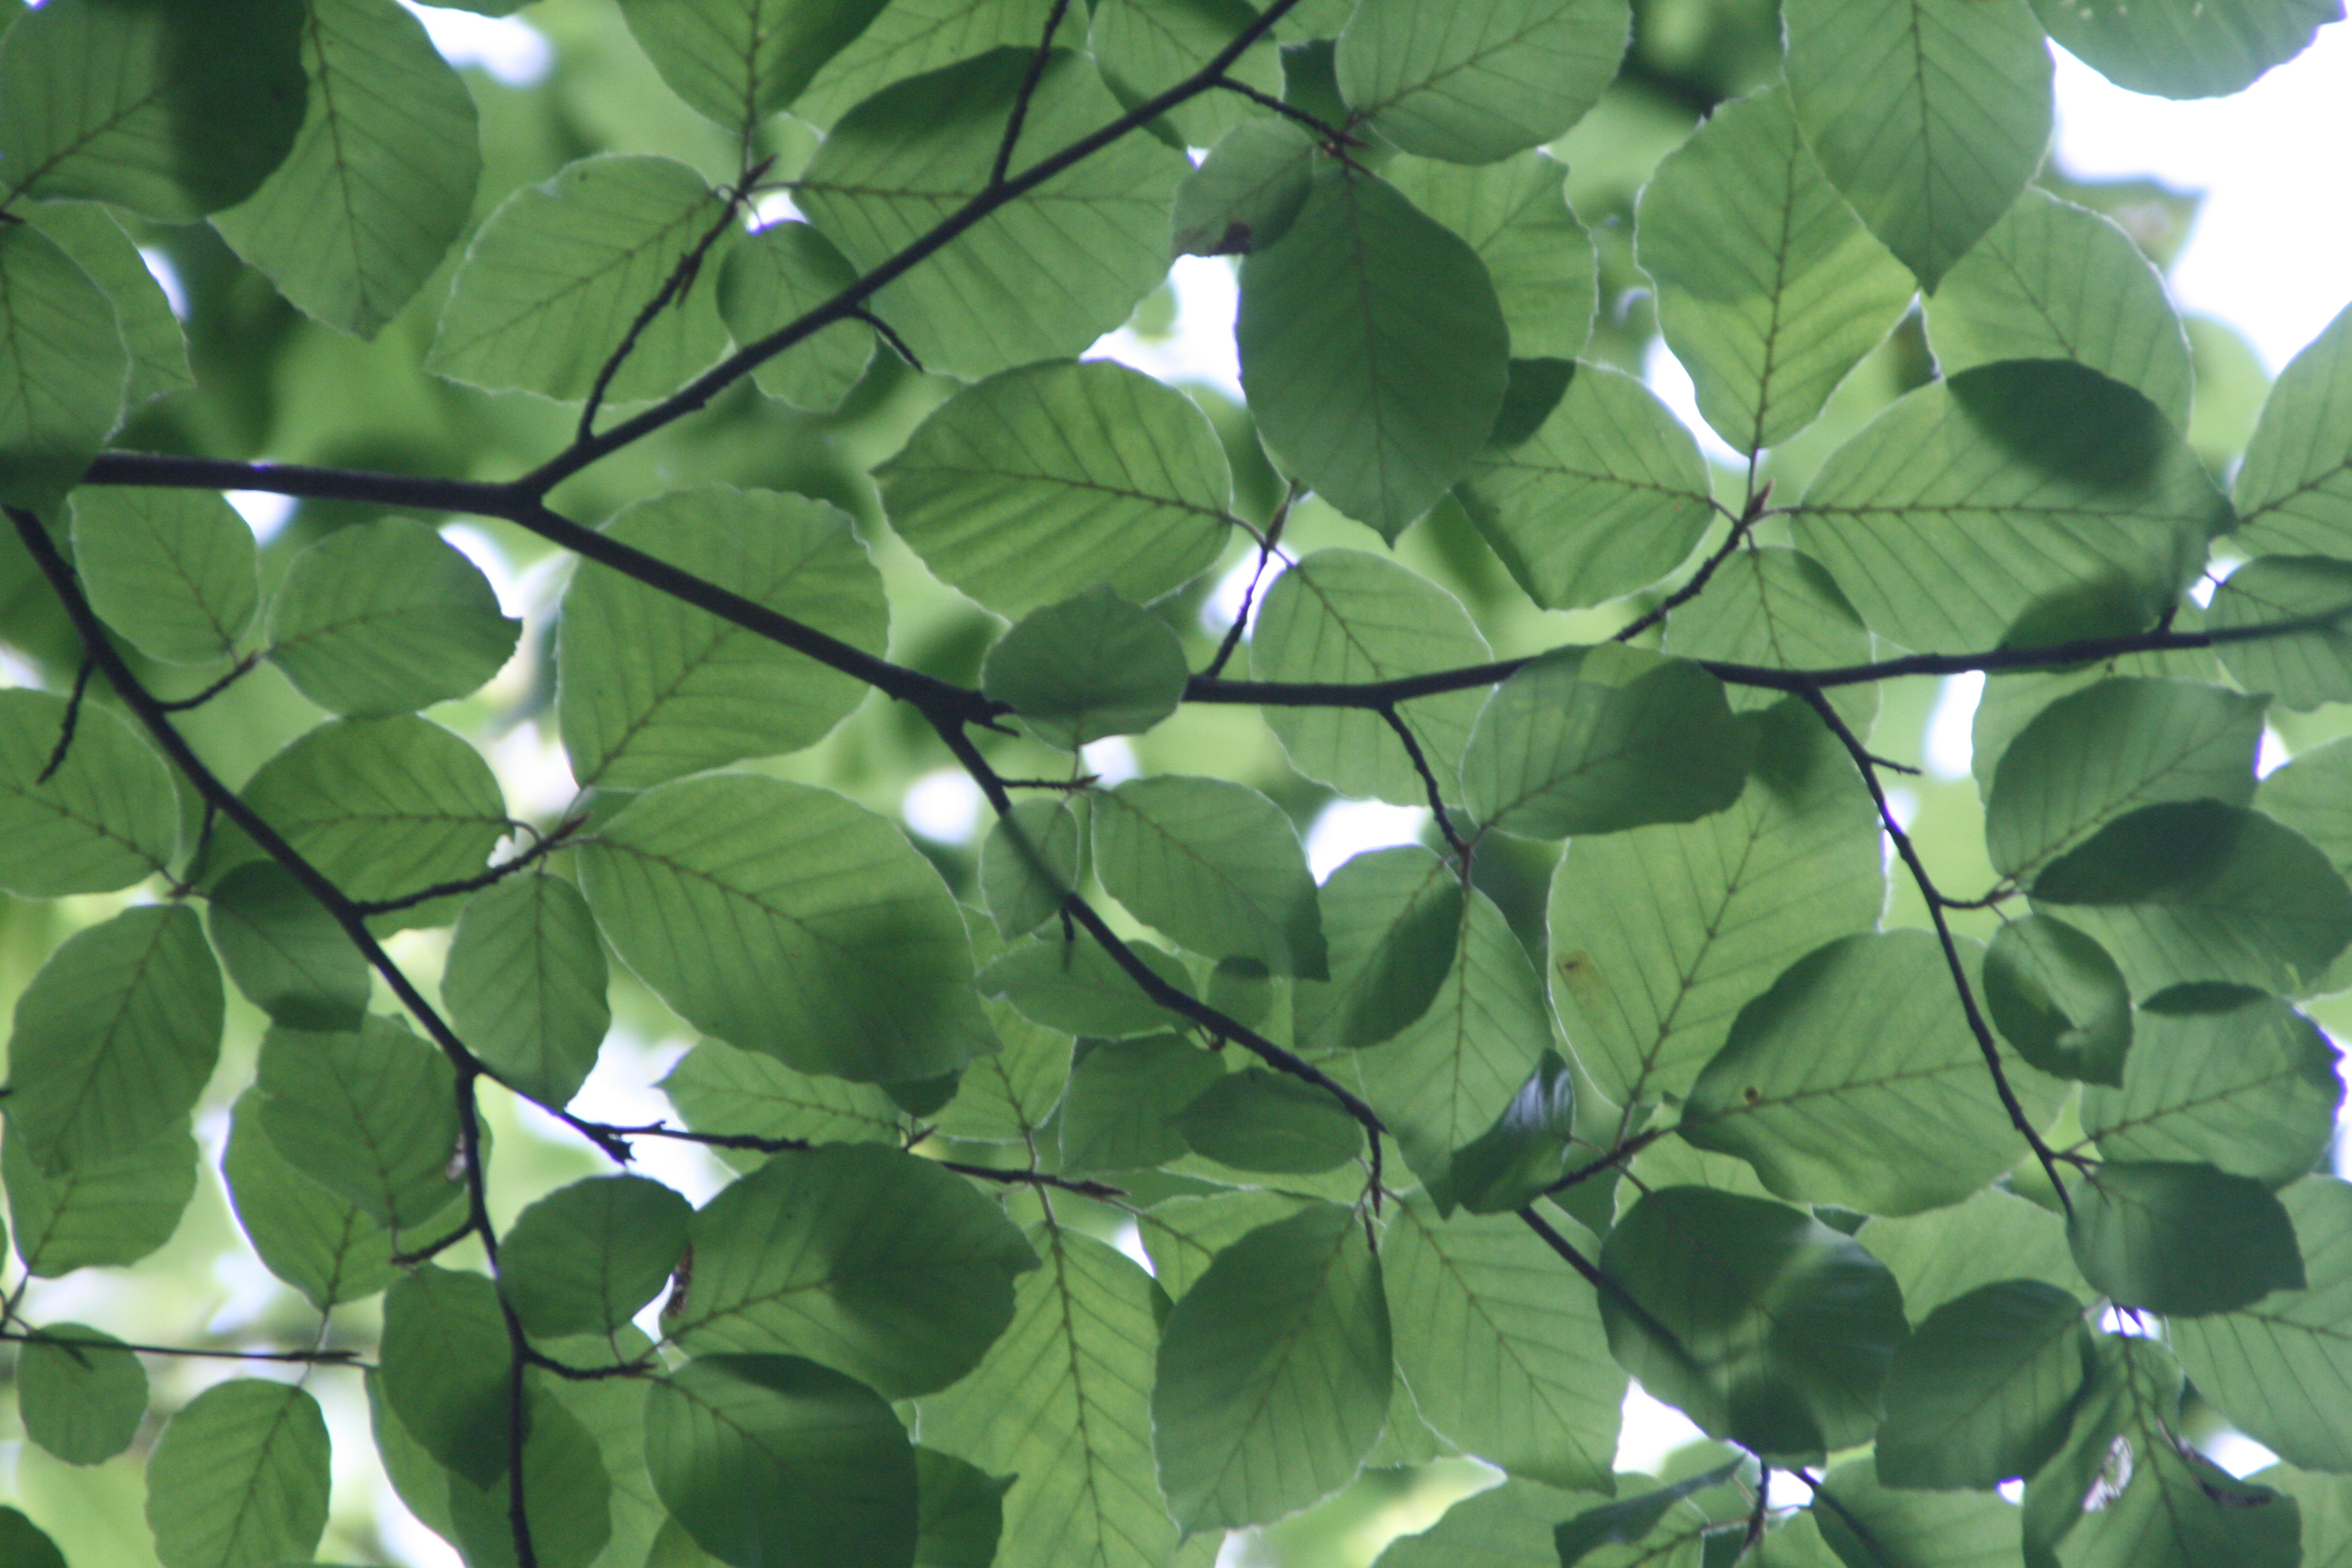
tree, nature, branch, plant, sunlight, leaf, flower, green, produce, natural, botany, flora, greenery, leaves, shrub, deciduous, ecosystem, flowering plant, maidenhair tree, plant stem, woody plant, land plant